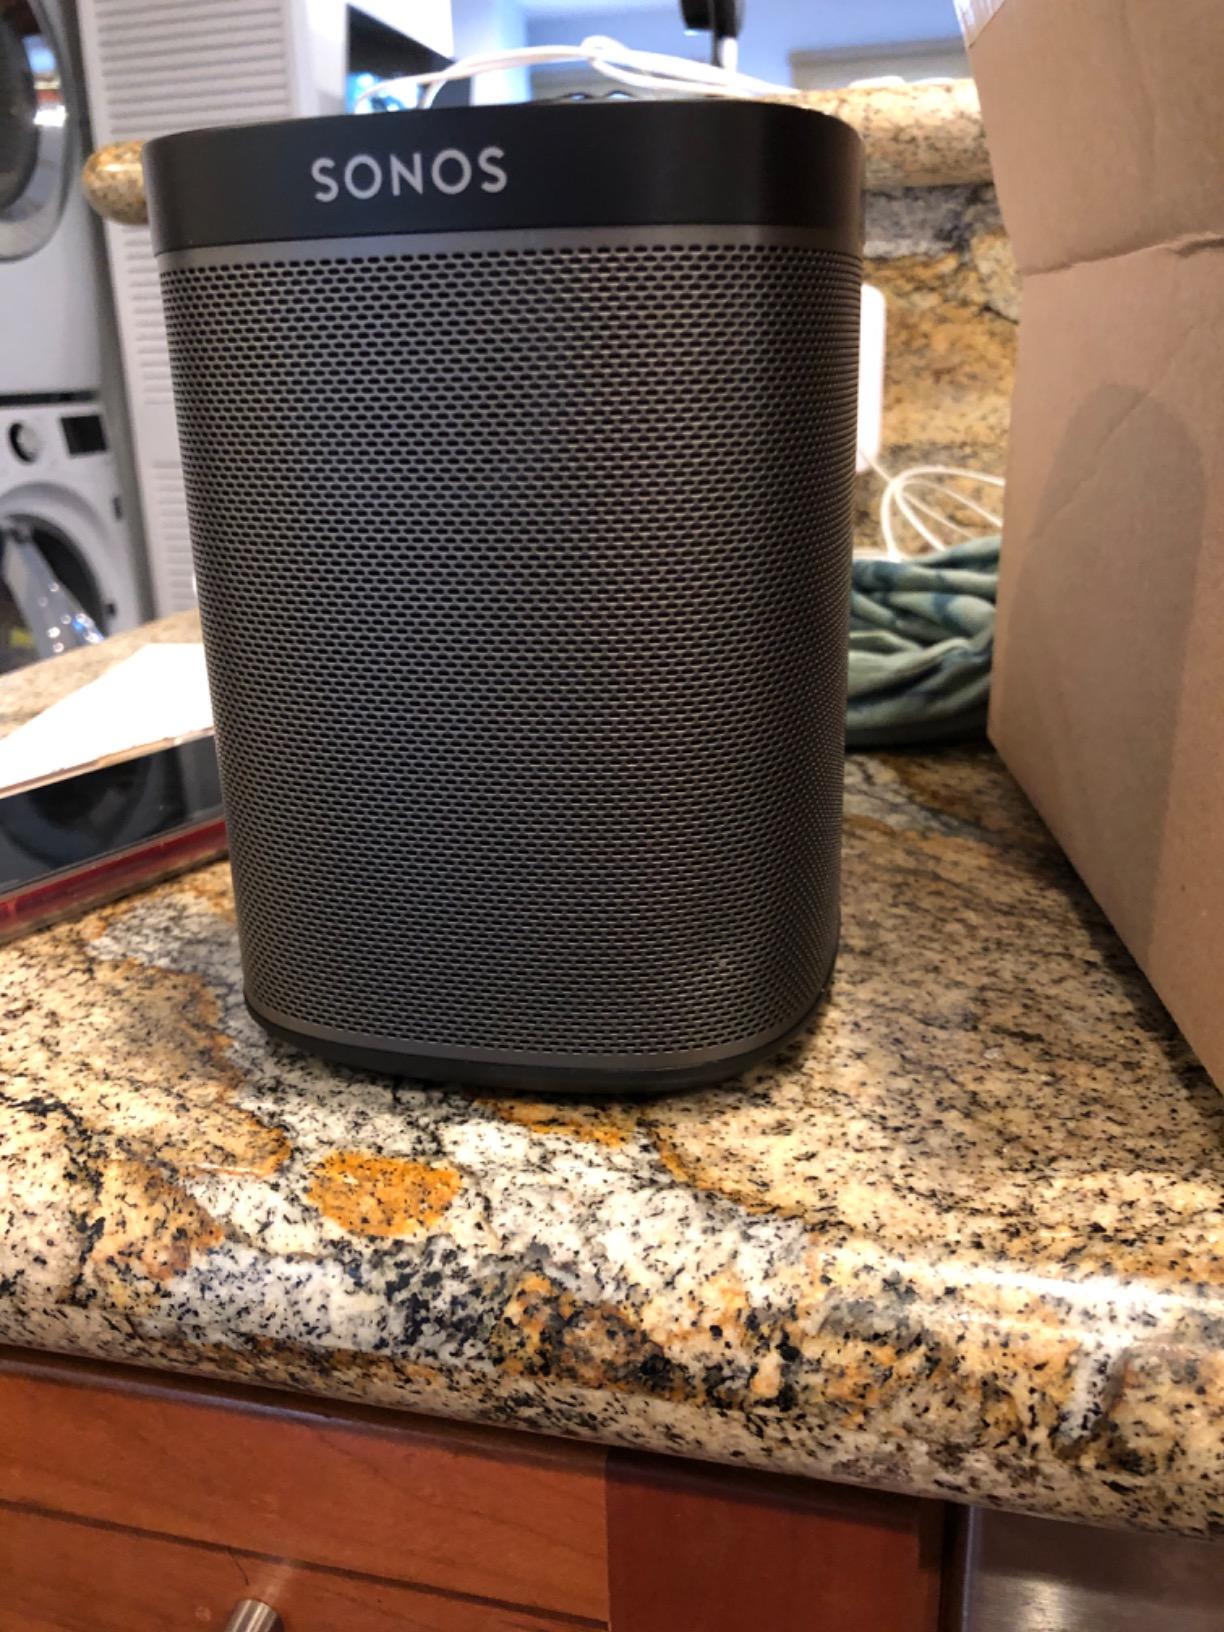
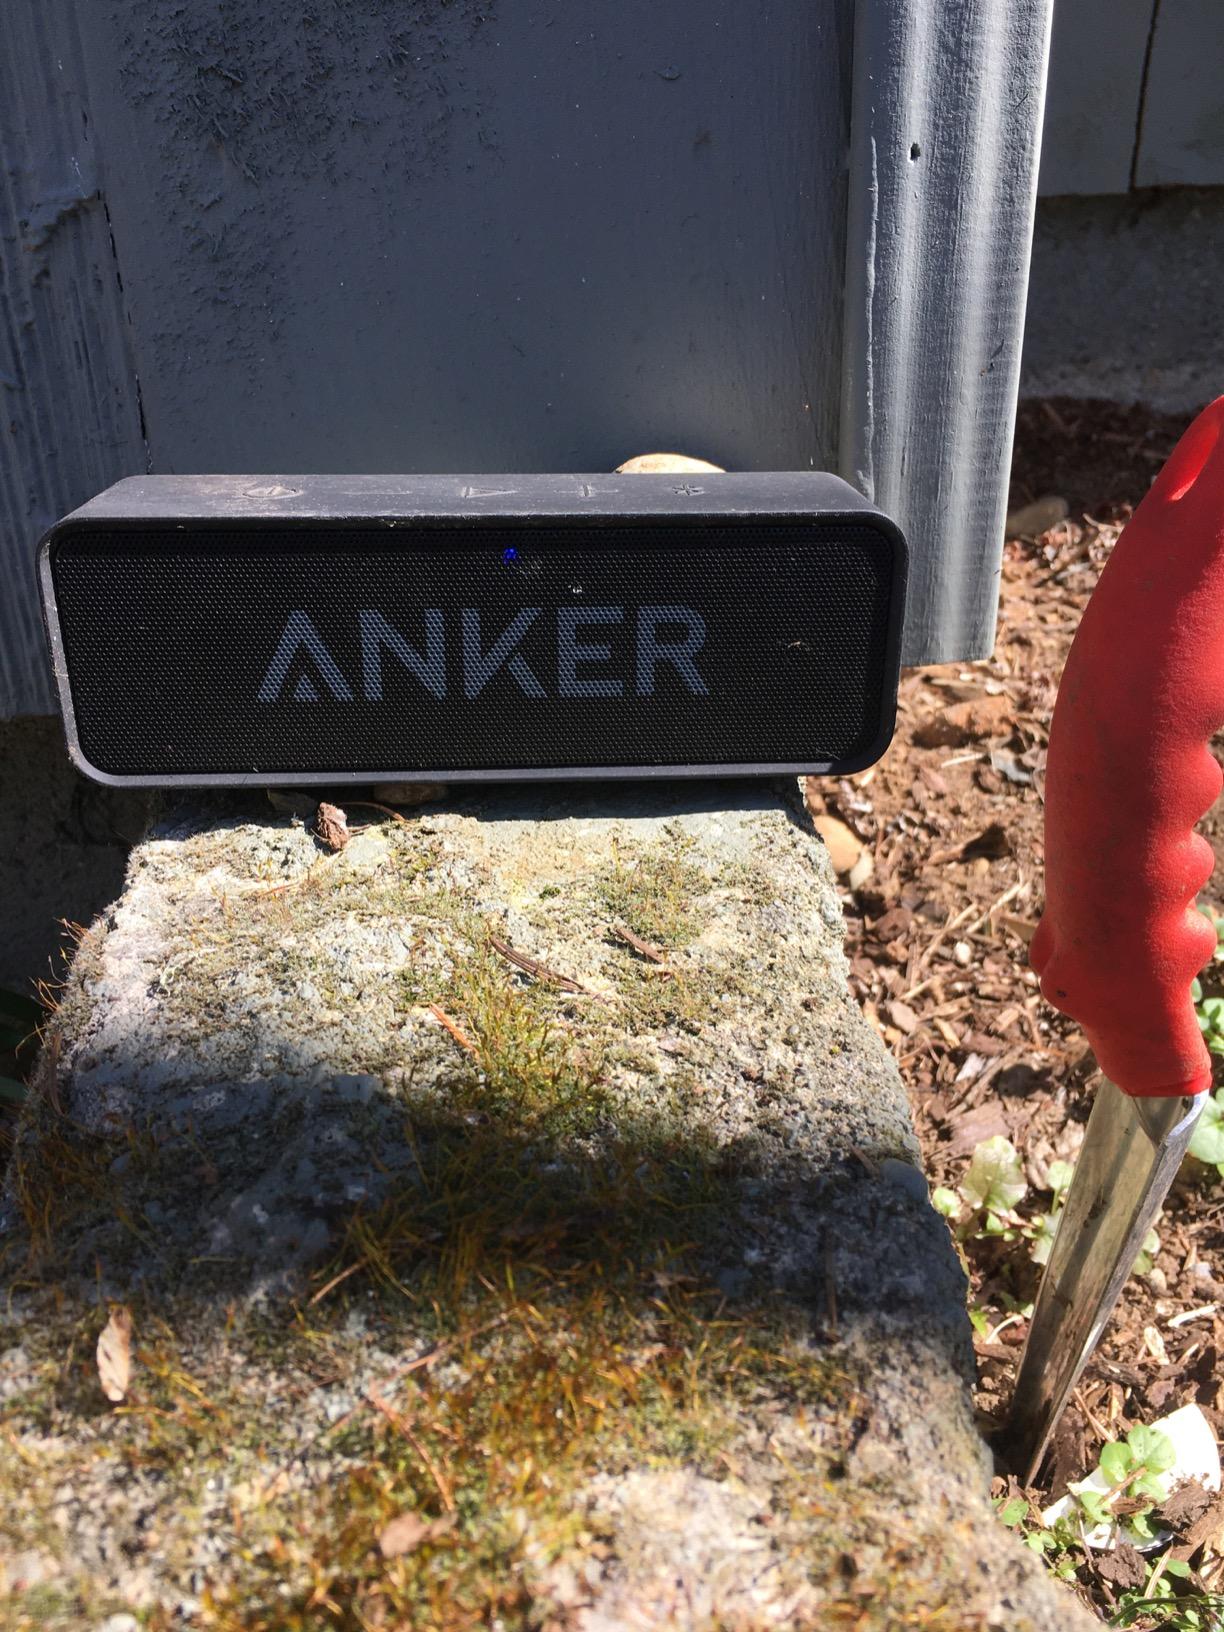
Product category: speaker
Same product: no